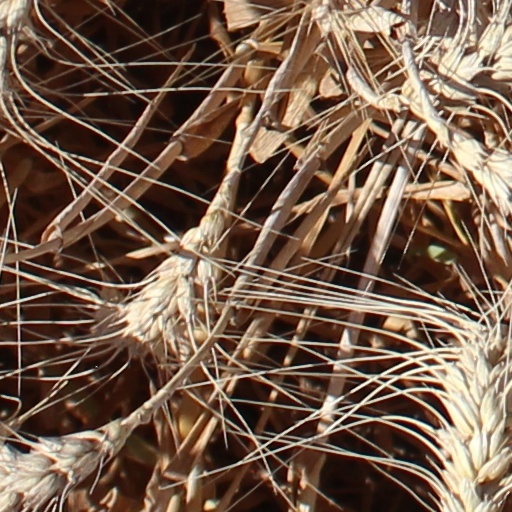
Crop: wheat